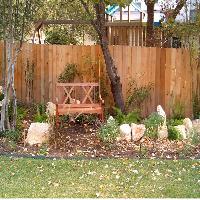
Weather: cloudy or overcast